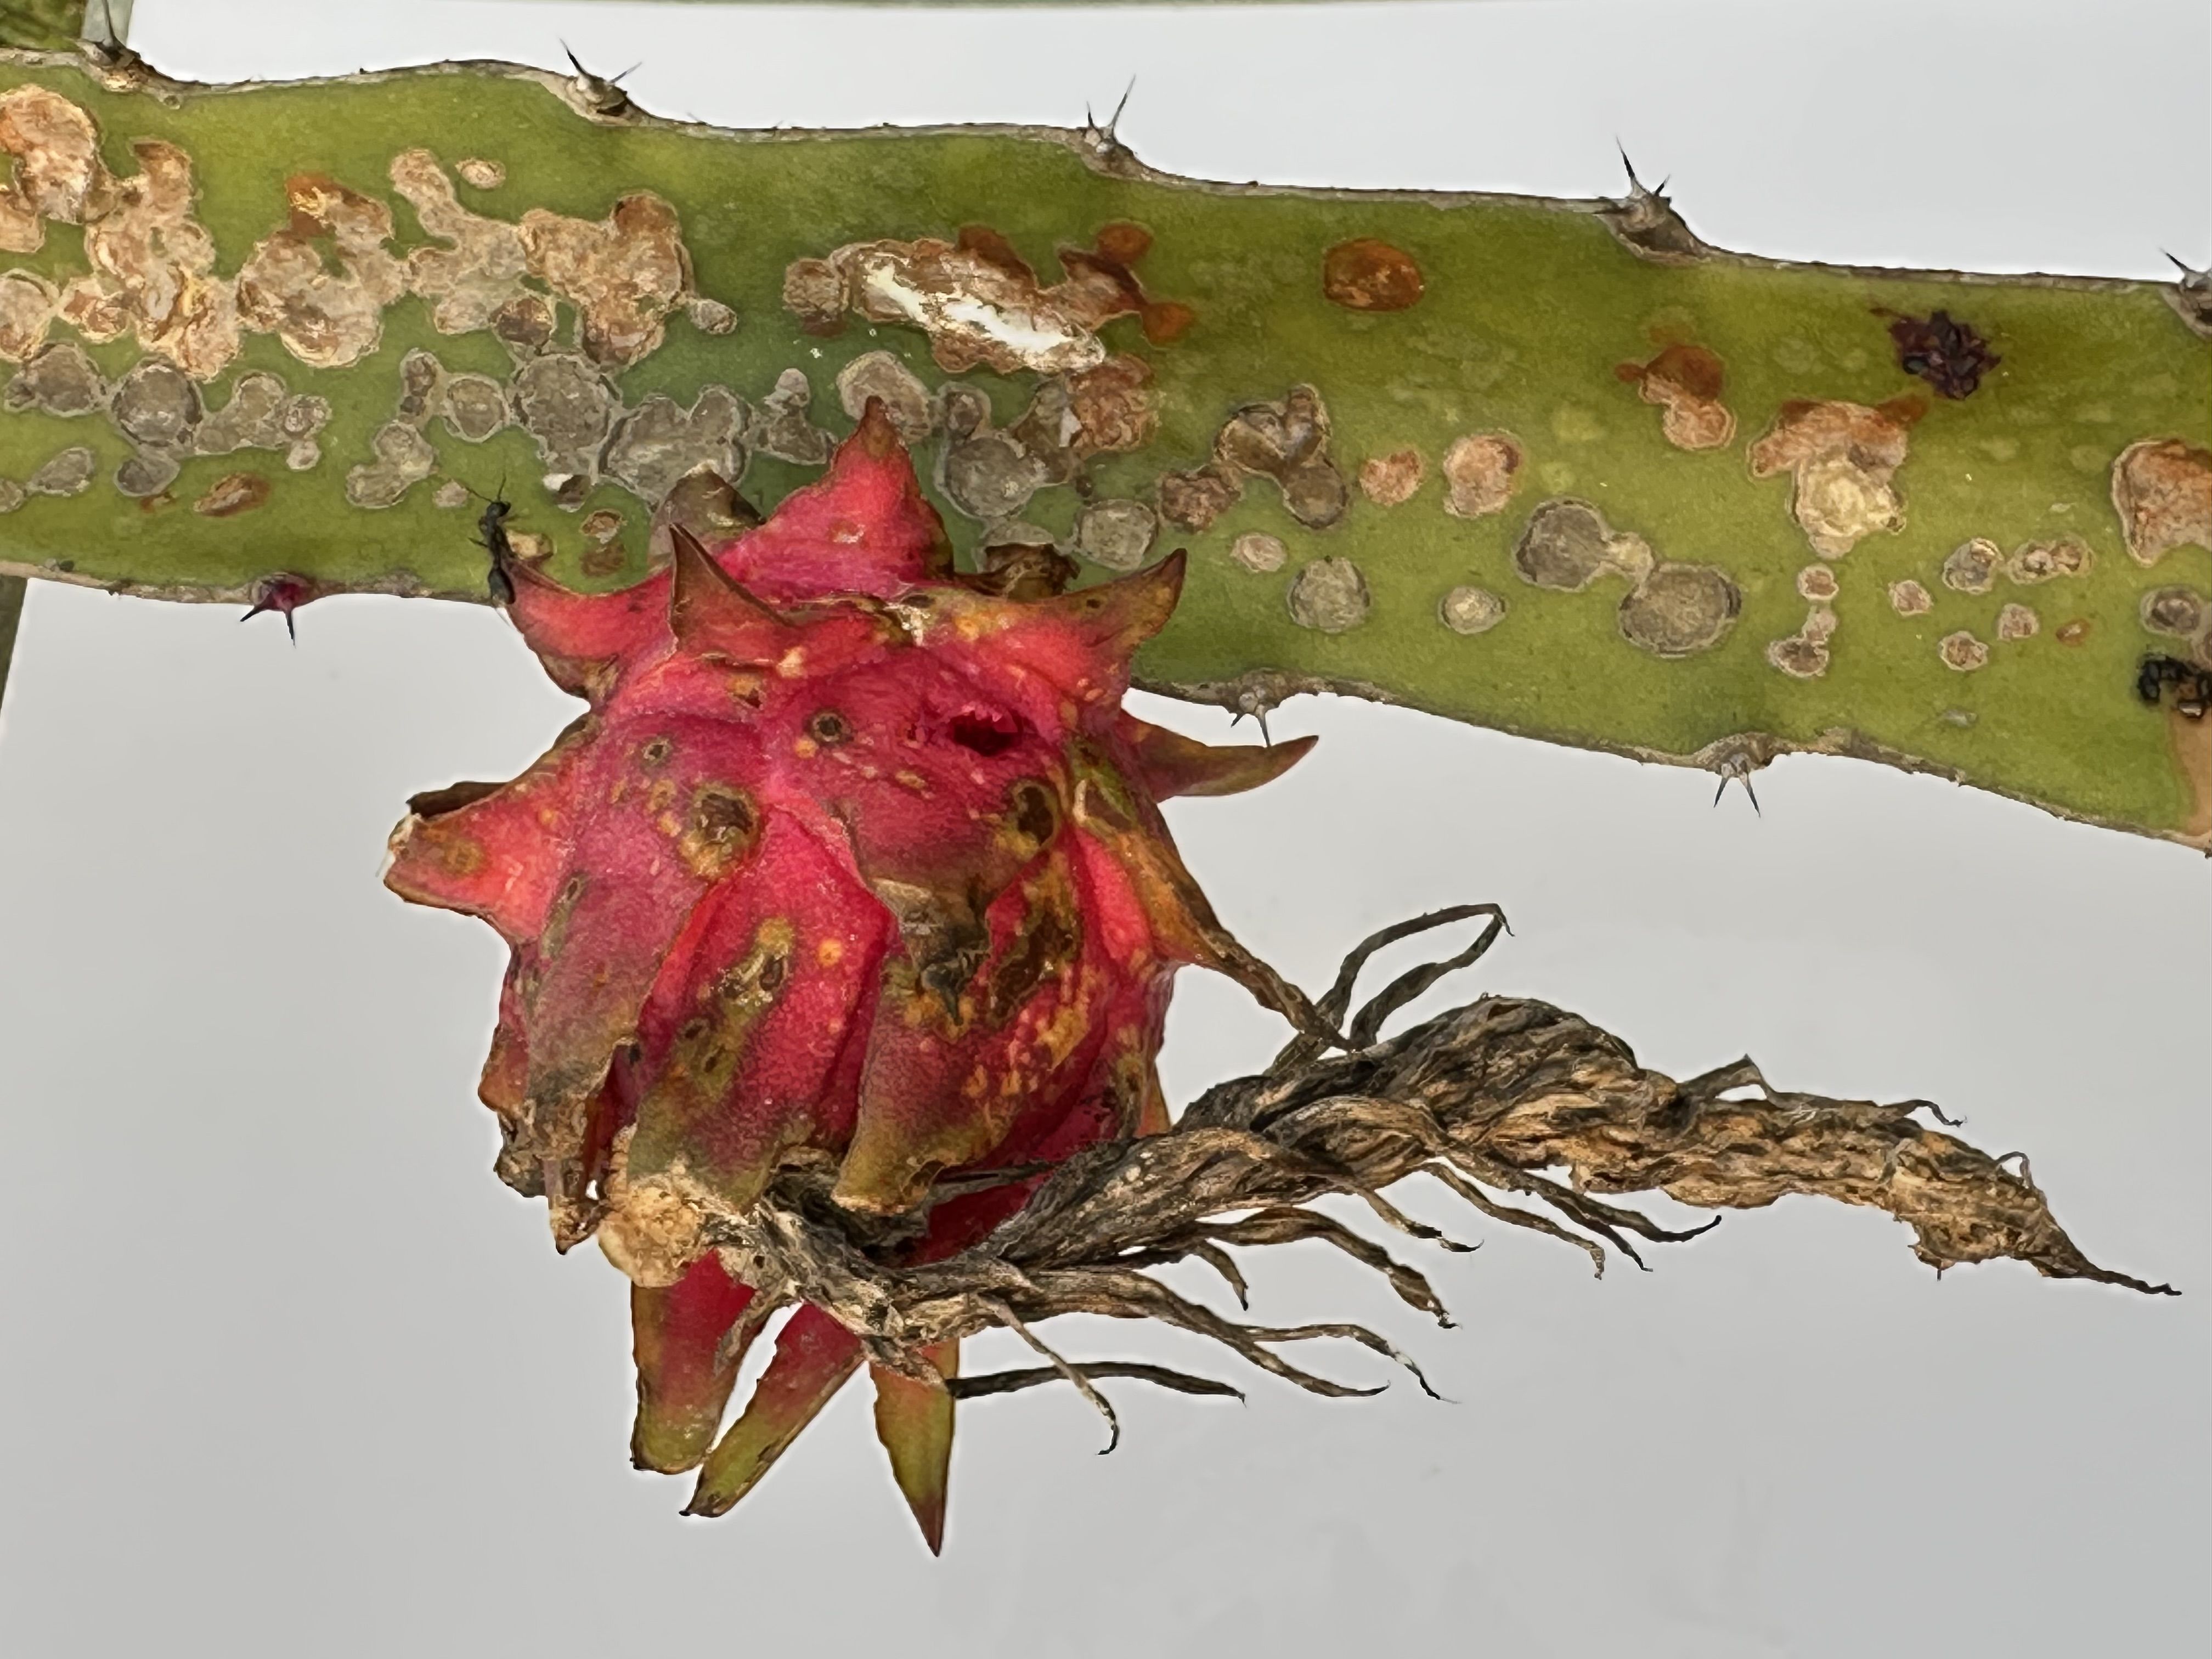
Label: Bad fruit